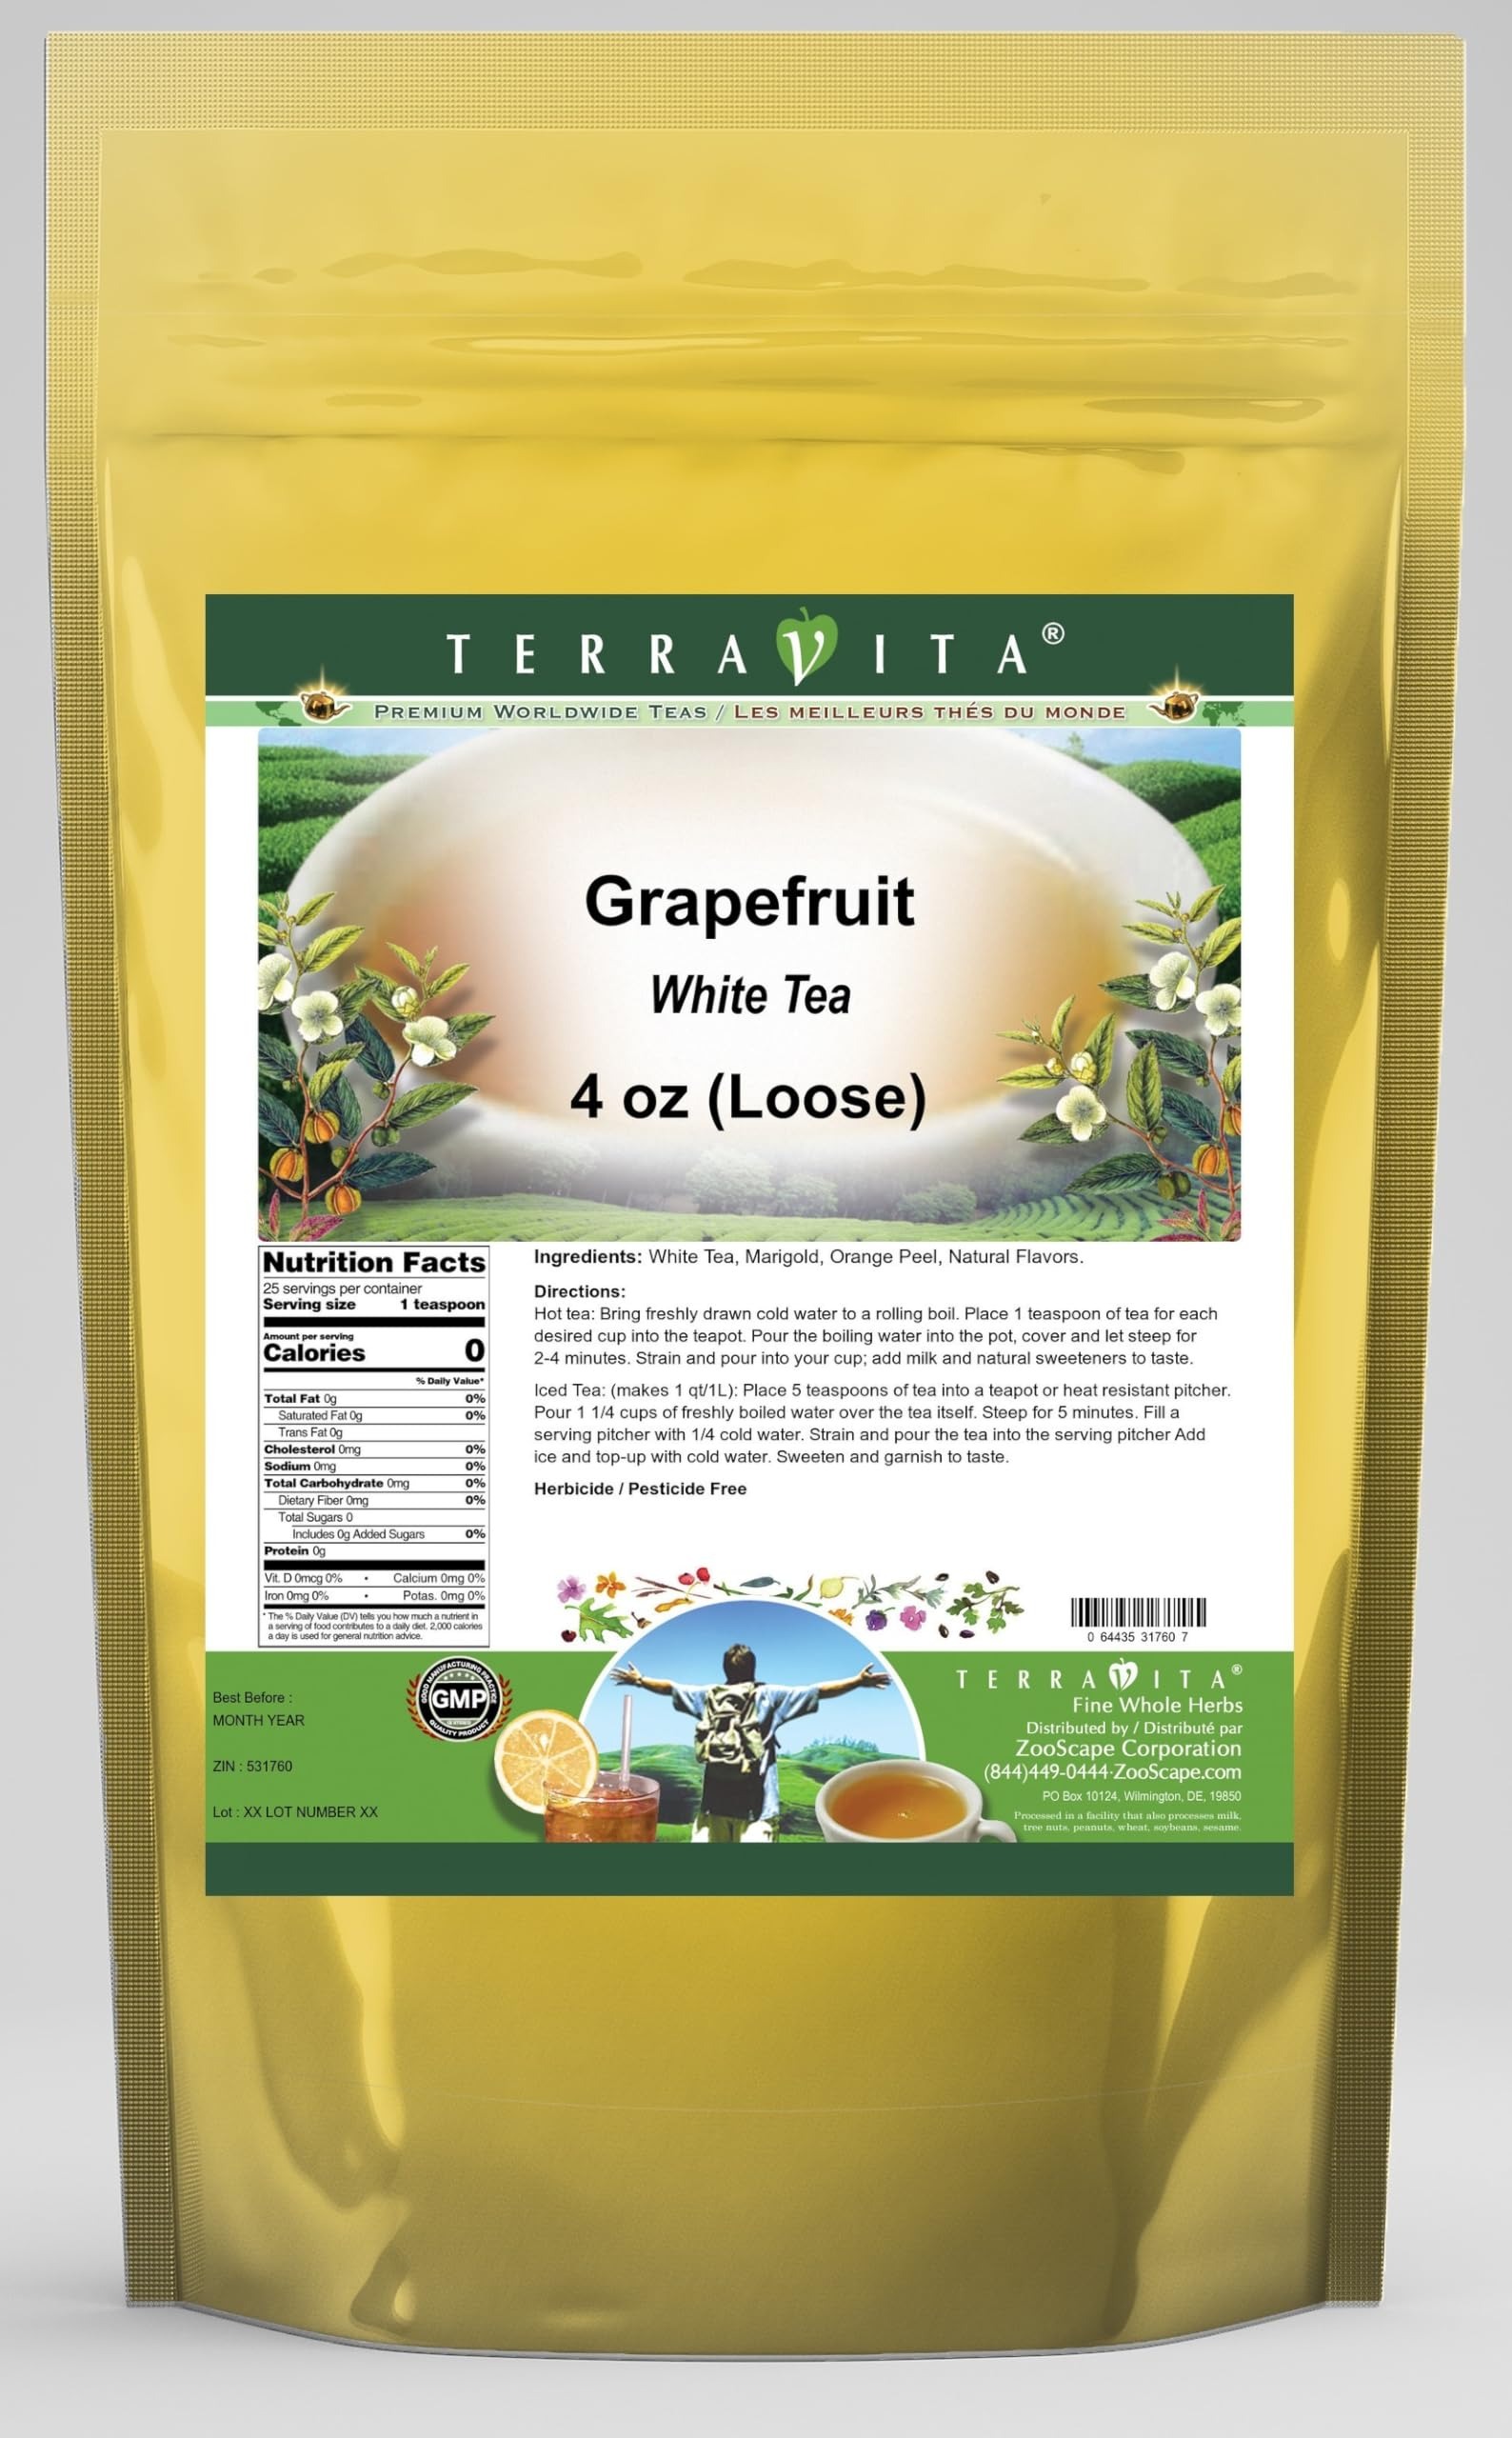
Item Name: Grapefruit White Tea (Loose) (4 oz, ZIN: 531760) - 2 Pack
Bullet Point 1: Our Grapefruit White Tea is a mouth-watering flavored White tea with Marigold and Orange Peel that you can enjoy all year round! The aroma and Grapefruit flavor is a delight! - Ingredients: White tea, Marigold, Orange Peel and Natural Grapefruit Flavor.
Bullet Point 2: No fillers.
Bullet Point 3: Manufacturer: TerraVita
Bullet Point 4: Size: 4 oz
Bullet Point 5: Loose Leaf White Tea - Packed in a convenient upright pouch!
Product Description: Our Grapefruit White Tea is a mouth-watering flavored White tea with Marigold and Orange Peel that you can enjoy all year round! The aroma and Grapefruit flavor is a delight! - Ingredients: White tea, Marigold, Orange Peel and Natural Grapefruit Flavor. - Hot tea brewing method: Bring freshly drawn cold water to a rolling boil. Place 1 teaspoon of tea for each desired cup into the teapot. Pour the boiling water into the pot, cover and let steep for 2-4 minutes. Strain and pour into your cup; add milk and natural sweeteners to taste. - Iced tea brewing method: (to make 1 liter/quart): Place 5 teaspoons of tea into a teapot or heat resistant pitcher. Pour 1 1/4 cups of freshly boiled water over the tea itself. Steep for 5 minutes. Fill a serving pitcher with 1/4 cold water. Strain and pour the tea into the serving pitcher Add ice and top-up with cold water. Sweeten and garnish to taste. - TerraVita is an exclusive line of premium-quality, natural source products that use only the finest, purest and most potent ingredients found around the world. TerraVita is hallmarked by the highest possible standards of purity, potency, stability and freshness. All of our products are prepared with the highest elements of quality control, from raw materials through the entire manufacturing process, up to and including the moment that the bottles or bags are sealed for freshness and shipped out to you. Our highest possible standards are certified by independent laboratories and backed by our personal guarantee. - TerraVita exists to meet and ensure your family's health and wellness without the harmful effects of chemicals and health products. We strive to make all of our products affordable and reliable and are constantly searching the market to maintain our affordability and to look for
Value: 8.0
Unit: Ounce

Price: 57.63